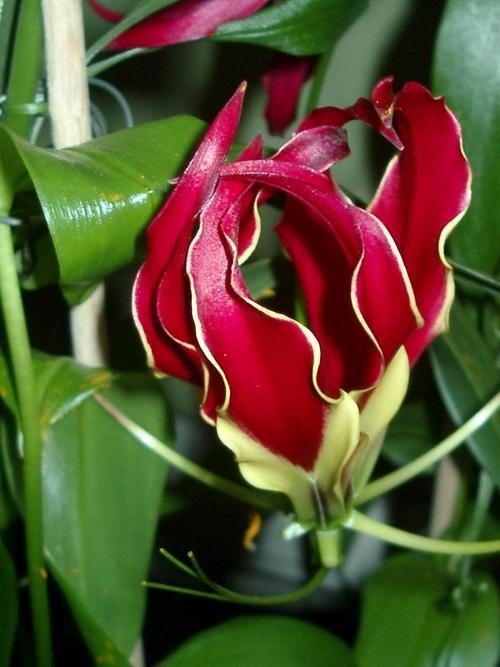
Label: fire lily